Mother Armenia

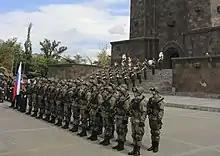
A military parade at the monument in 2018.

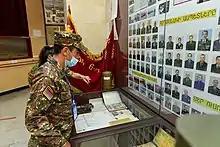
The museum interior.

The Mother Armenia statue symbolises peace through strength. It can remind viewers of some of the prominent female figures in Armenian history, such as Sose Mayrig and others, who took up arms to help their husbands in their clashes with Turkish troops and Kurdish irregulars. It also recalls the important status and value attributed to the older female members of an Armenian family.